Tulsa Riverside Airport

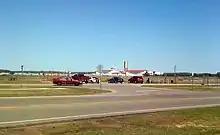
The airport observation area from across the street

In an effort to discourage drivers from parking on 91st Street adjacent to the airport to watch aircraft, the TAA built an observation area southwest of the airport, funded by charity golf tournaments held in 2009 and 2010, sales of brick pavers on the site, and sales of desk lamps made from salvaged airport taxiway lights that were replaced by LED lights. Parking spaces, an elevated viewing platform, enlarged airport diagram, and six picnic tables were completed and installed. When complete, the observation area will have a gazebo, security guard shack, and restroom. All work on the observation area was done by TAA employees except for the enlarged airport diagram which was completed as part of an Eagle Scout Service Project.